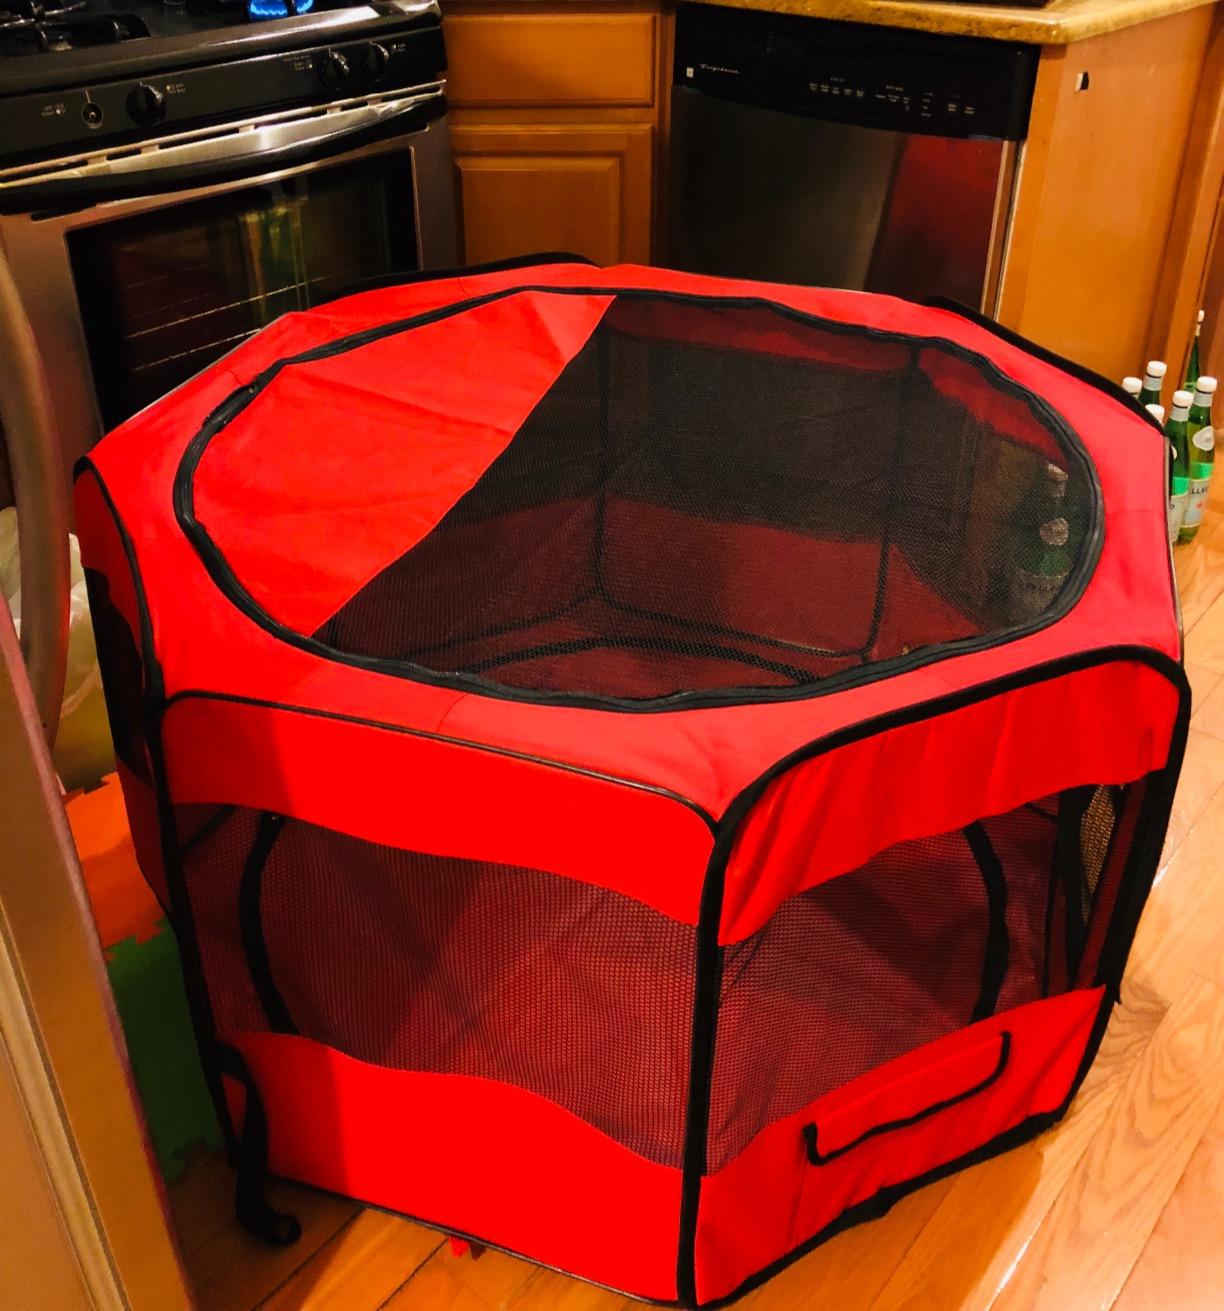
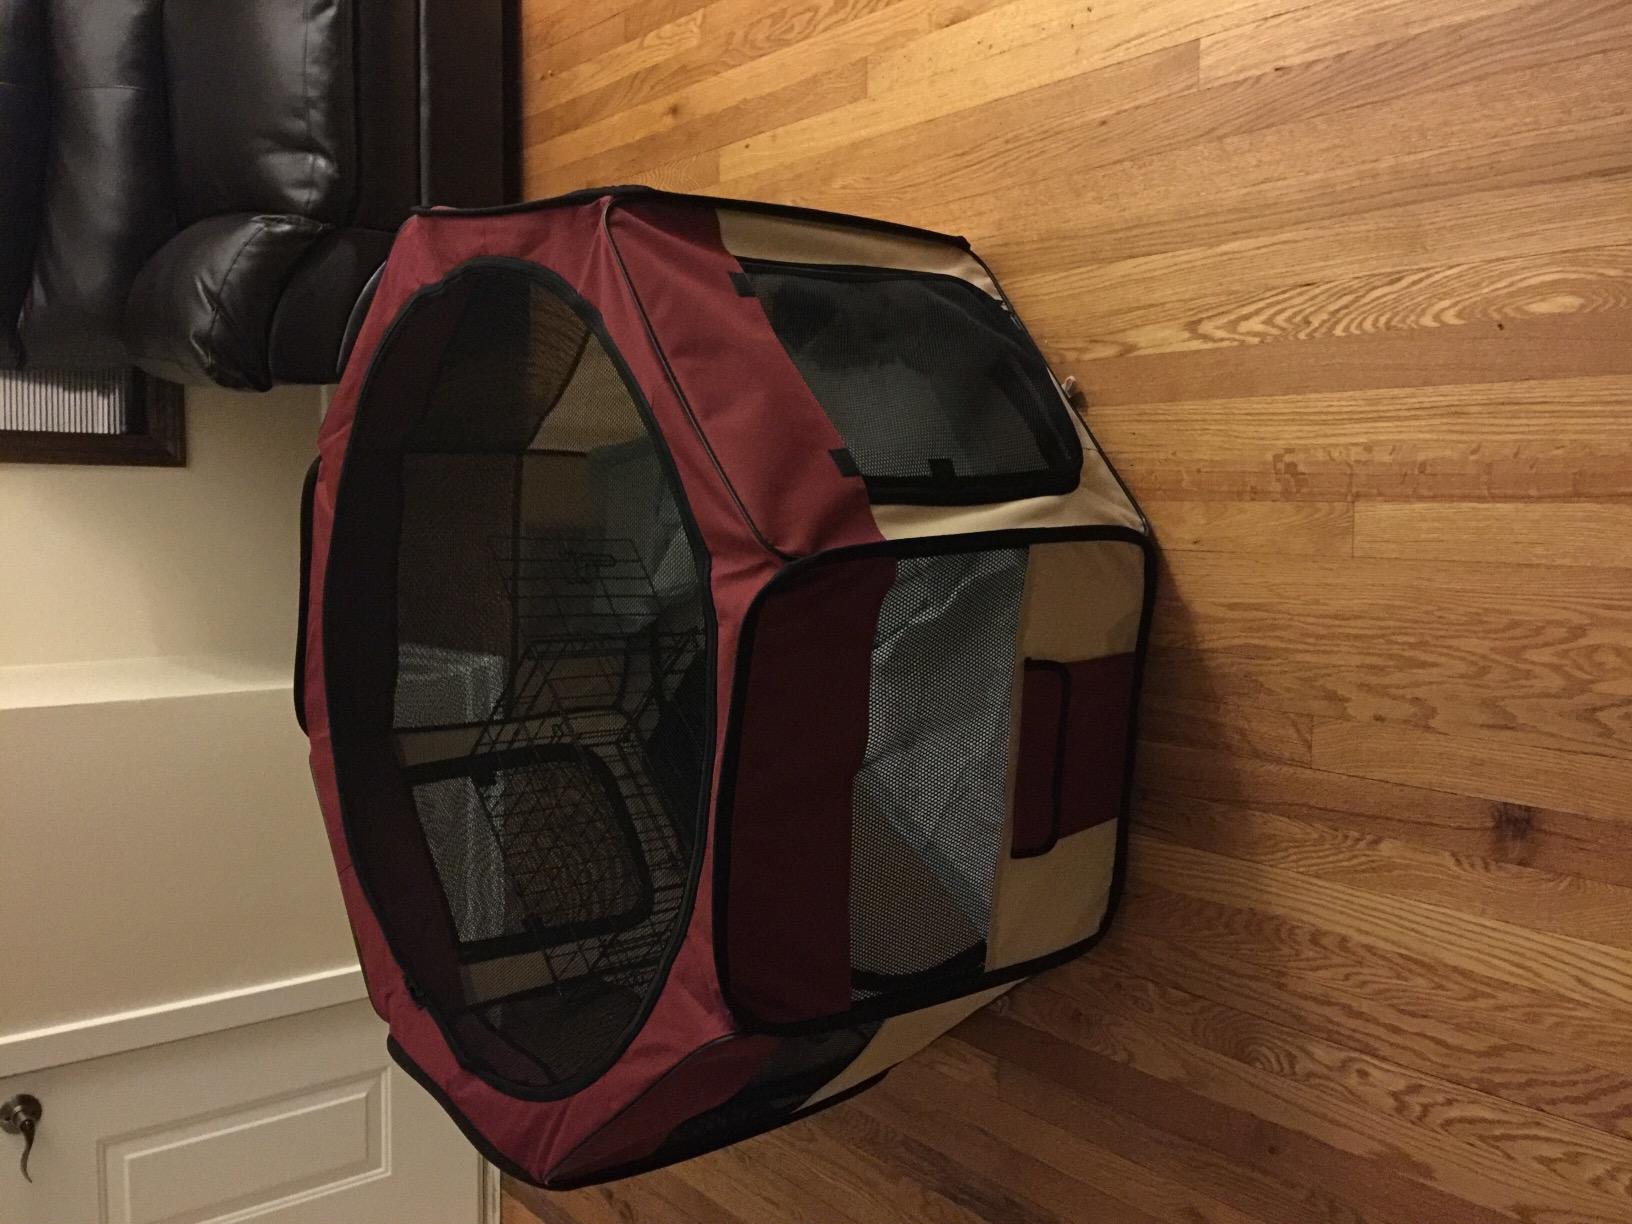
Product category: items_kennel
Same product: no